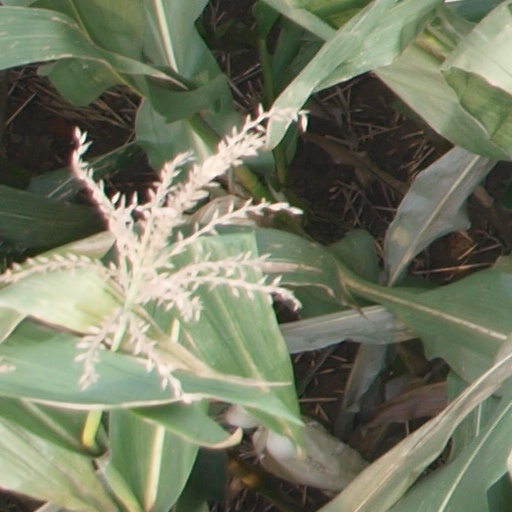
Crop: maize; corn